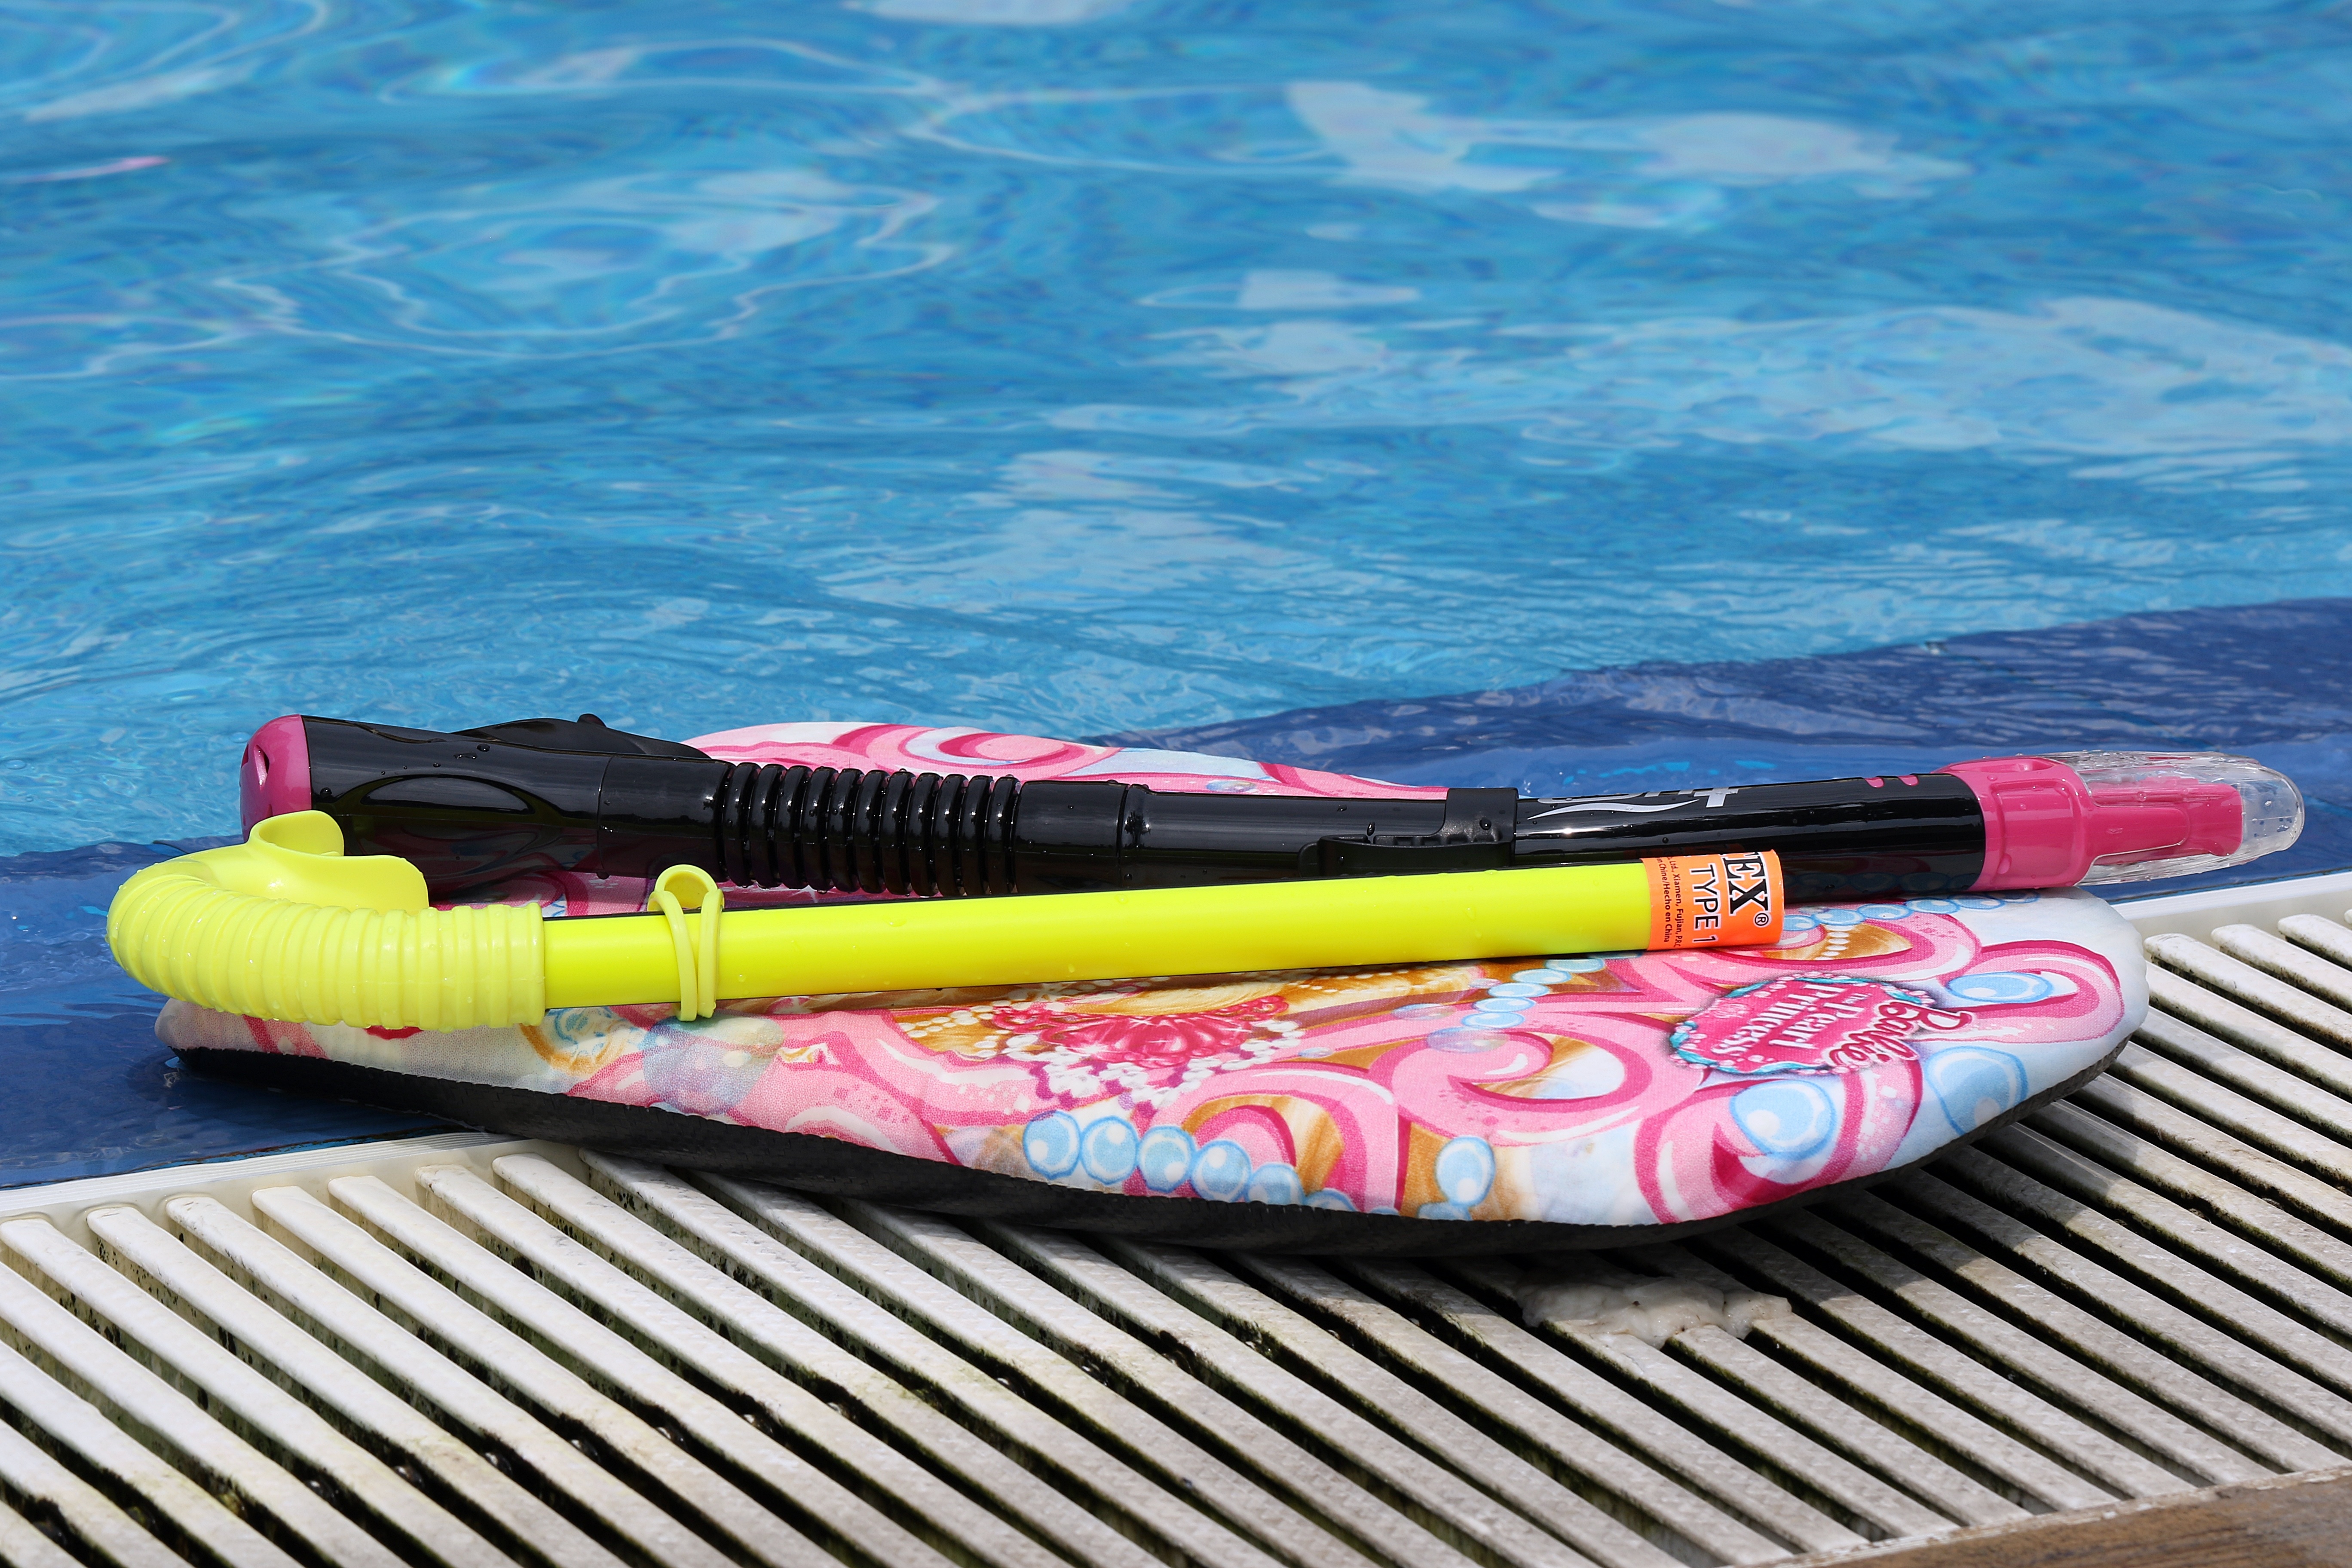
water, board, boat, tube, summer, diving, pool, paddle, vehicle, equipment, rest, swimming, sports equipment, children, fun, boating, accessories, inflatable, sunny day, for swimming, surfing equipment and supplies